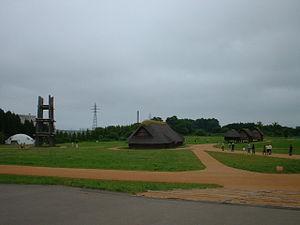
Aomori est une ville japonaise de la préfecture d'Aomori, située dans le Nord de Honshū, île principale de l'archipel nippon. À majorité industrielle, l'industrie de la ville repose sur une industrie de pointe très moderne pouvant créer des trains, avions et infrastructures de communications, répondant ainsi au fort besoin du Japon.